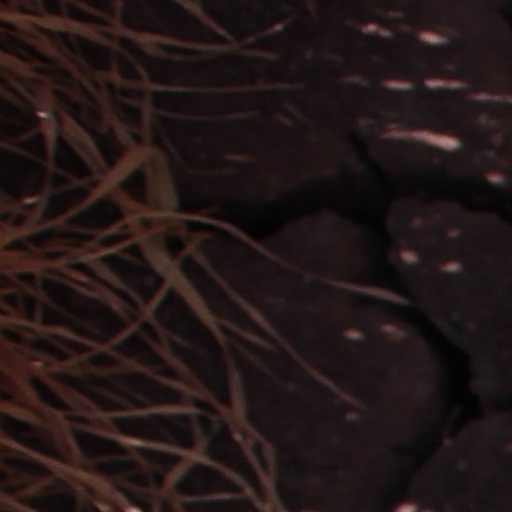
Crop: wheat